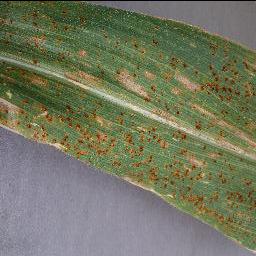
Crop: corn
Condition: (maize)_cercospora_spot_gray_spot